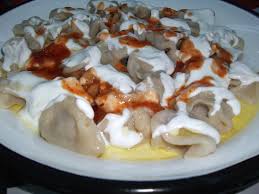
Yemek: manti